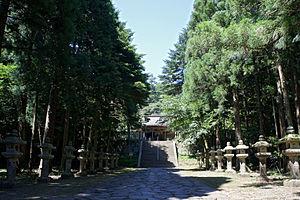
L'Ōchidani-jinja est un sanctuaire shinto situé à Tottori, préfecture de Tottori au Japon. Le karamon, le honden et le haiden/heiden, tous de 1650, sont désignés biens culturels importants. Les environs sont occupés par un parc public.